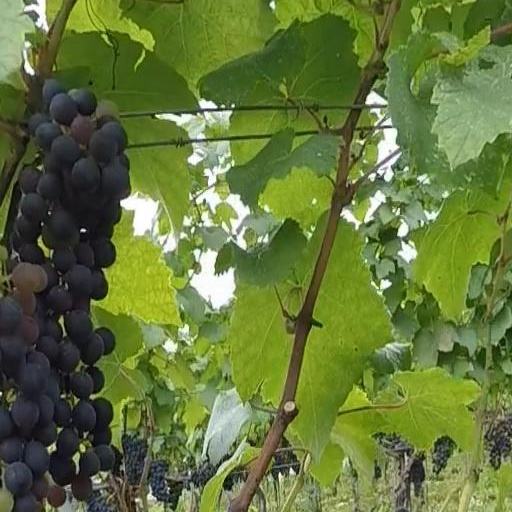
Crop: grape